HMS Prince (1788)

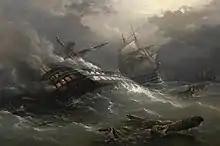
The rescue of "Achille's" crew by HMS "Prince", painting by Richard Brydges Beechey

Whilst engaging "Prince", "Achille's" fore top caught fire, and the next broadside against her brought her blazing main mast down, engulfing the ship in flames. At this point, knowing that "Achille's" fate was sealed and making the most of his unique position, Grindall ceased firing and wore round to clear her, before placing boats in the water to rescue French seamen from "Achille" and elsewhere. This proved hazardous: "Achille's" abandoned but loaded guns were set off by the intense heat now raging below decks, and she exploded at 5:45 pm, by which point only 100 men had been rescued from her. Nonetheless, "Prince" and nearby British ships were able to rescue hundreds of sailors from the water.